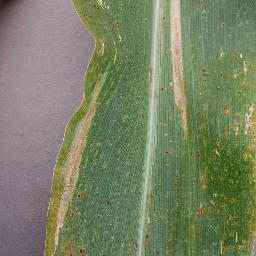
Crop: corn
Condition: (maize)_northern_blight